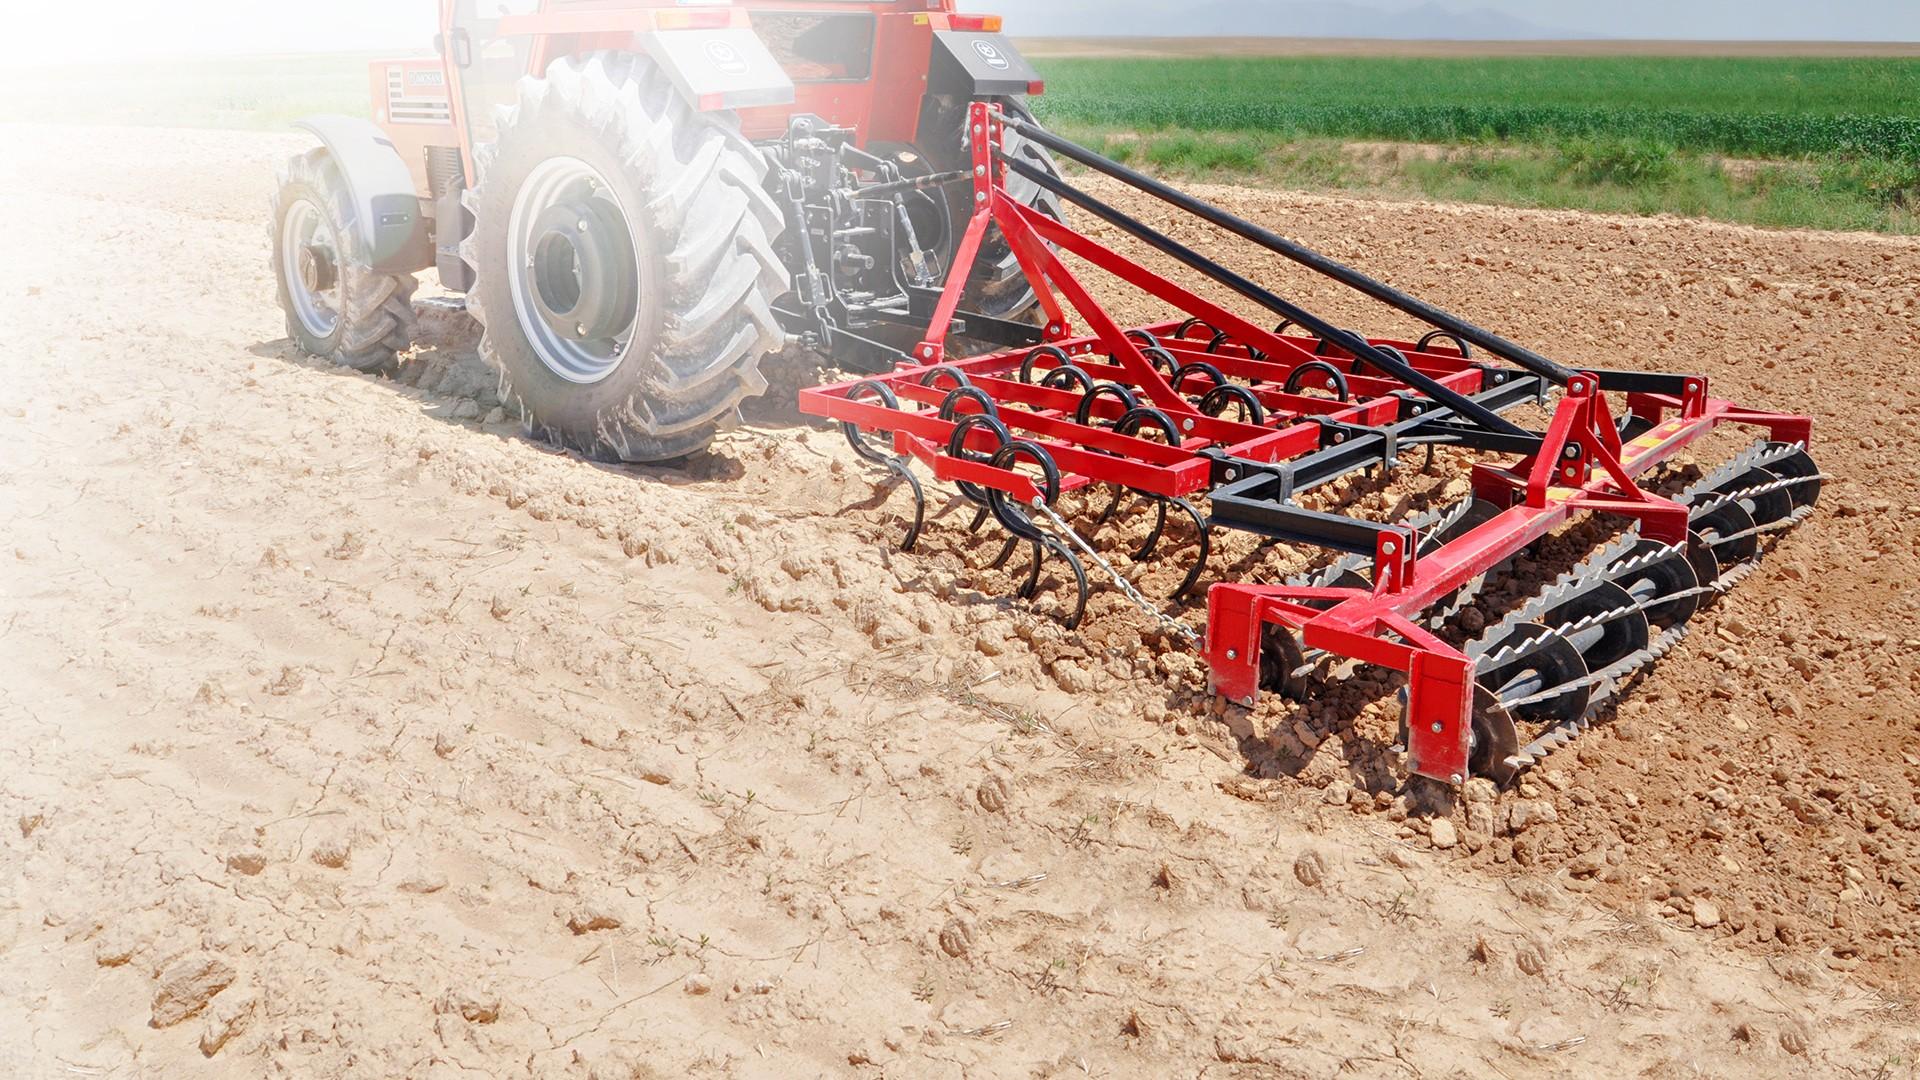
Trekta lenye rangi nyekundu likivuta mashine ama kifaa cha kulimia na kuandaa shamba kwa ajili ya kilimo, huku kukiwa na vumbi jingi likitimka kutokana na kuandaliwa kwa shamba hilo.